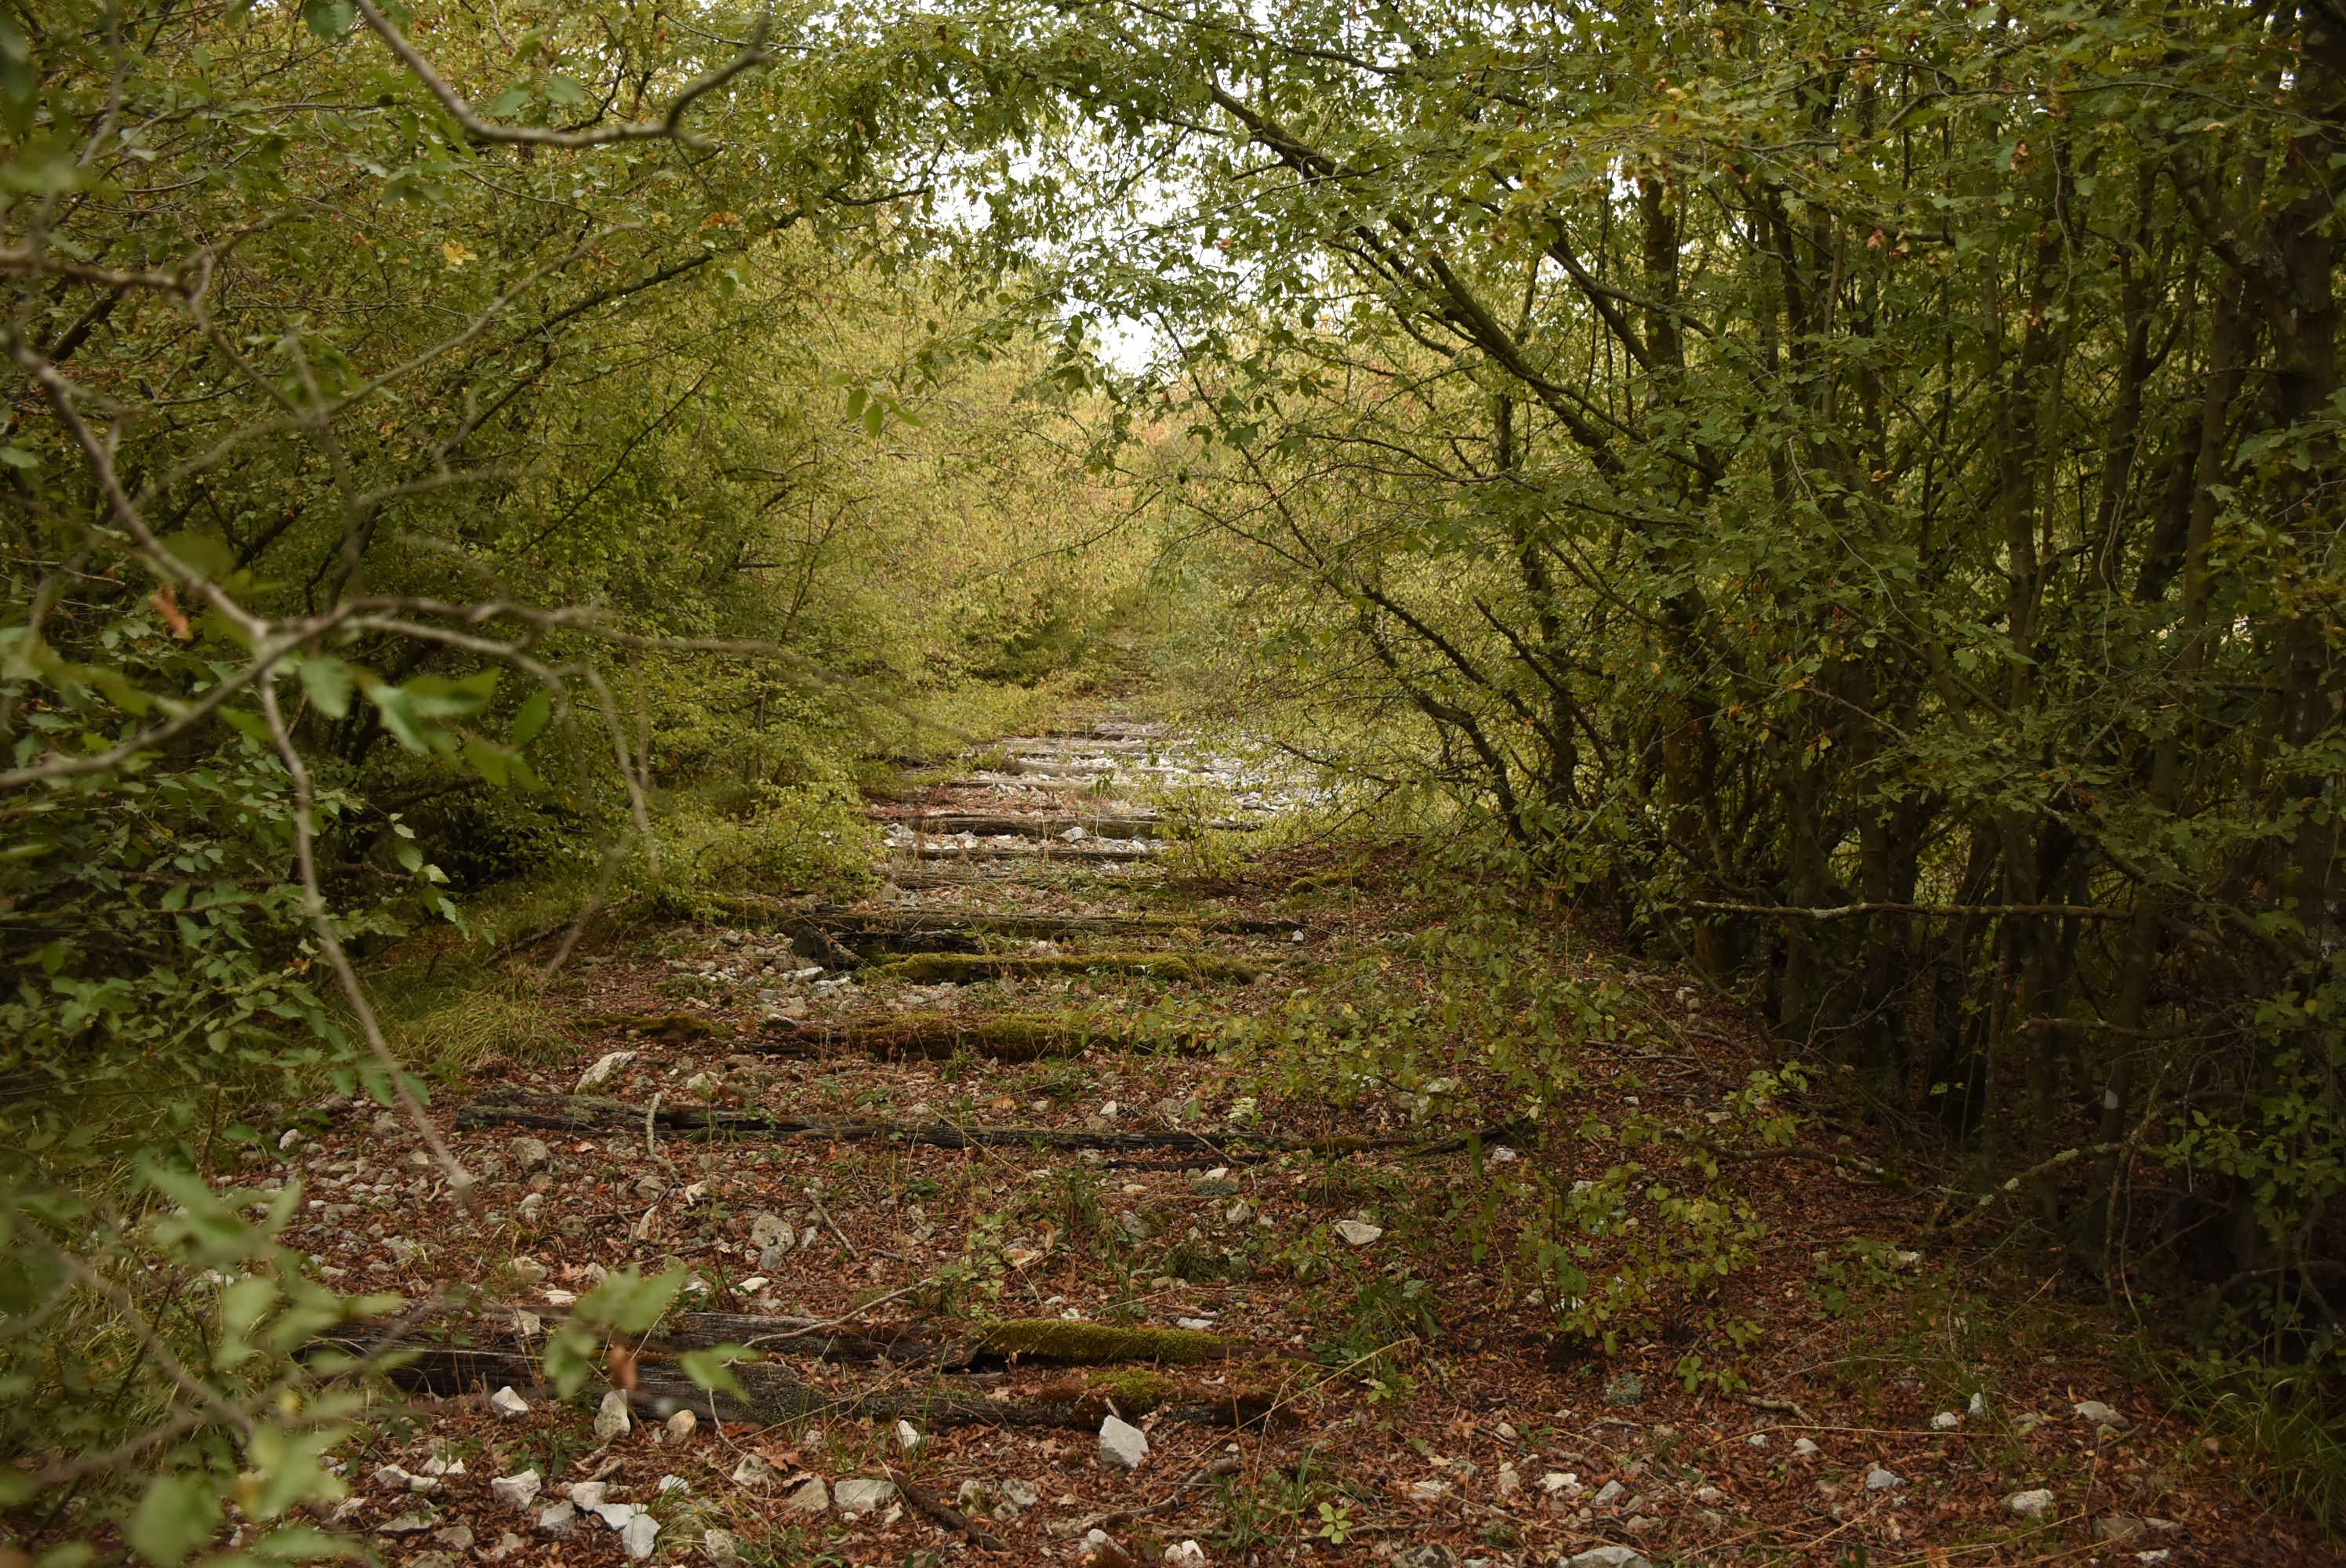
tree, nature, forest, grass, wilderness, plant, trail, meadow, sunlight, leaf, flower, overgrown, stream, jungle, autumn, flora, vegetation, rainforest, shrubs, deciduous, wetland, woodland, habitat, ecosystem, railway line, abandoned railroad trasse, trackless ground trasse, old railway line, biome, old growth forest, natural environment, atmospheric phenomenon, woody plant, temperate broadleaf and mixed forest